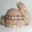
Label: rabbit